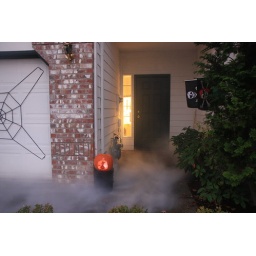
We managed to set off our smoke detector in the house as the wind blew the smoke in while the door was open.